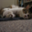
Label: cat